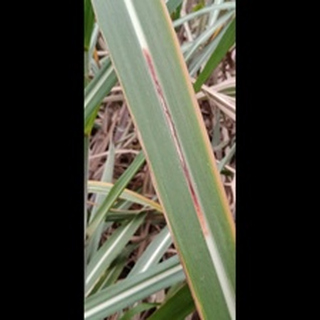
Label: sugarcane_red_rot